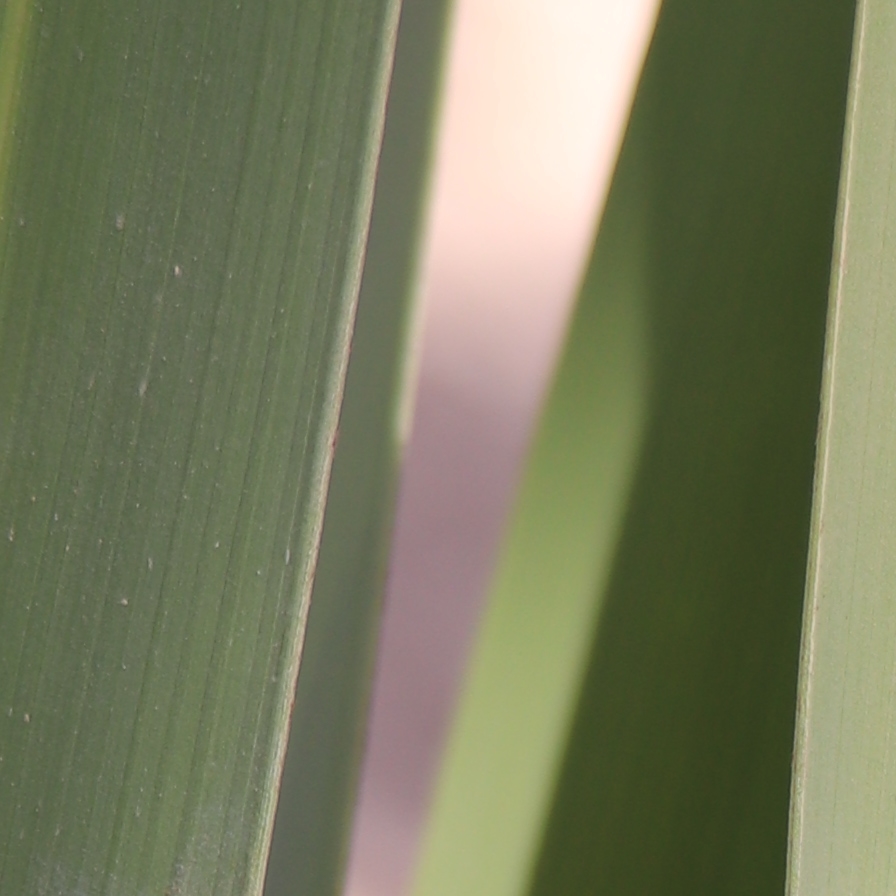
Label: Healthy